Describe the emotion expressed in this image:  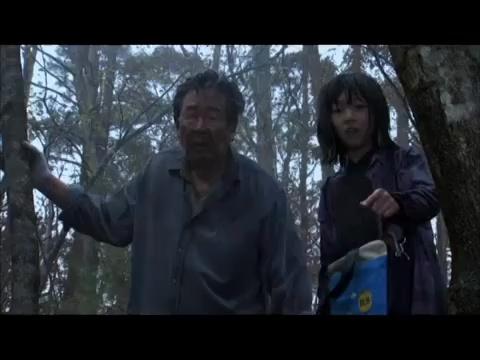
This person displays Pain, valence and arousal with low intensity.